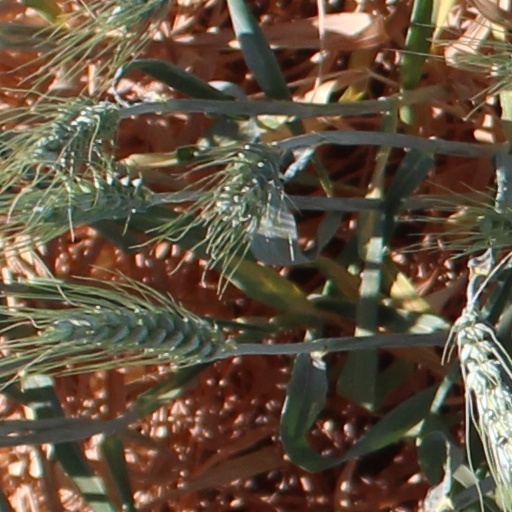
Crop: wheat